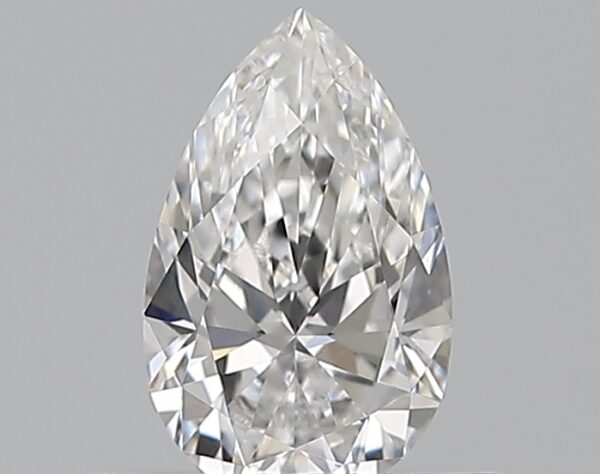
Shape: pear
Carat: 0.5
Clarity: VS1
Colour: E
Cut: EX
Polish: EX
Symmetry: VG
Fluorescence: M
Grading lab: GIA
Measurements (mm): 6.91 x 4.3 x 2.7